List of birds of Oman

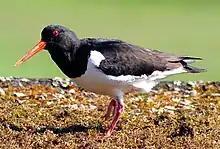
Eurasian oystercatcher, large flocks winter at Barr al Hikman and Masirah Island.

Order: CharadriiformesFamily: Recurvirostridae